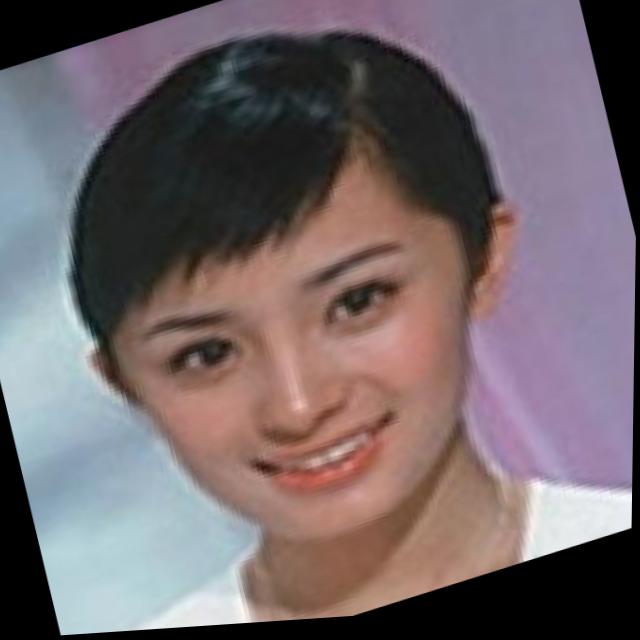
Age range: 13-20